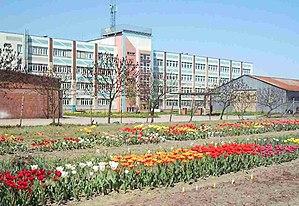
La technologie est l'étude des outils et des techniques. Le terme désigne les observations sur l'état de l'art aux diverses périodes historiques, en matière d'outils et de savoir-faire. Il comprend l'art, l'artisanat, les métiers, les sciences appliquées et éventuellement les connaissances.